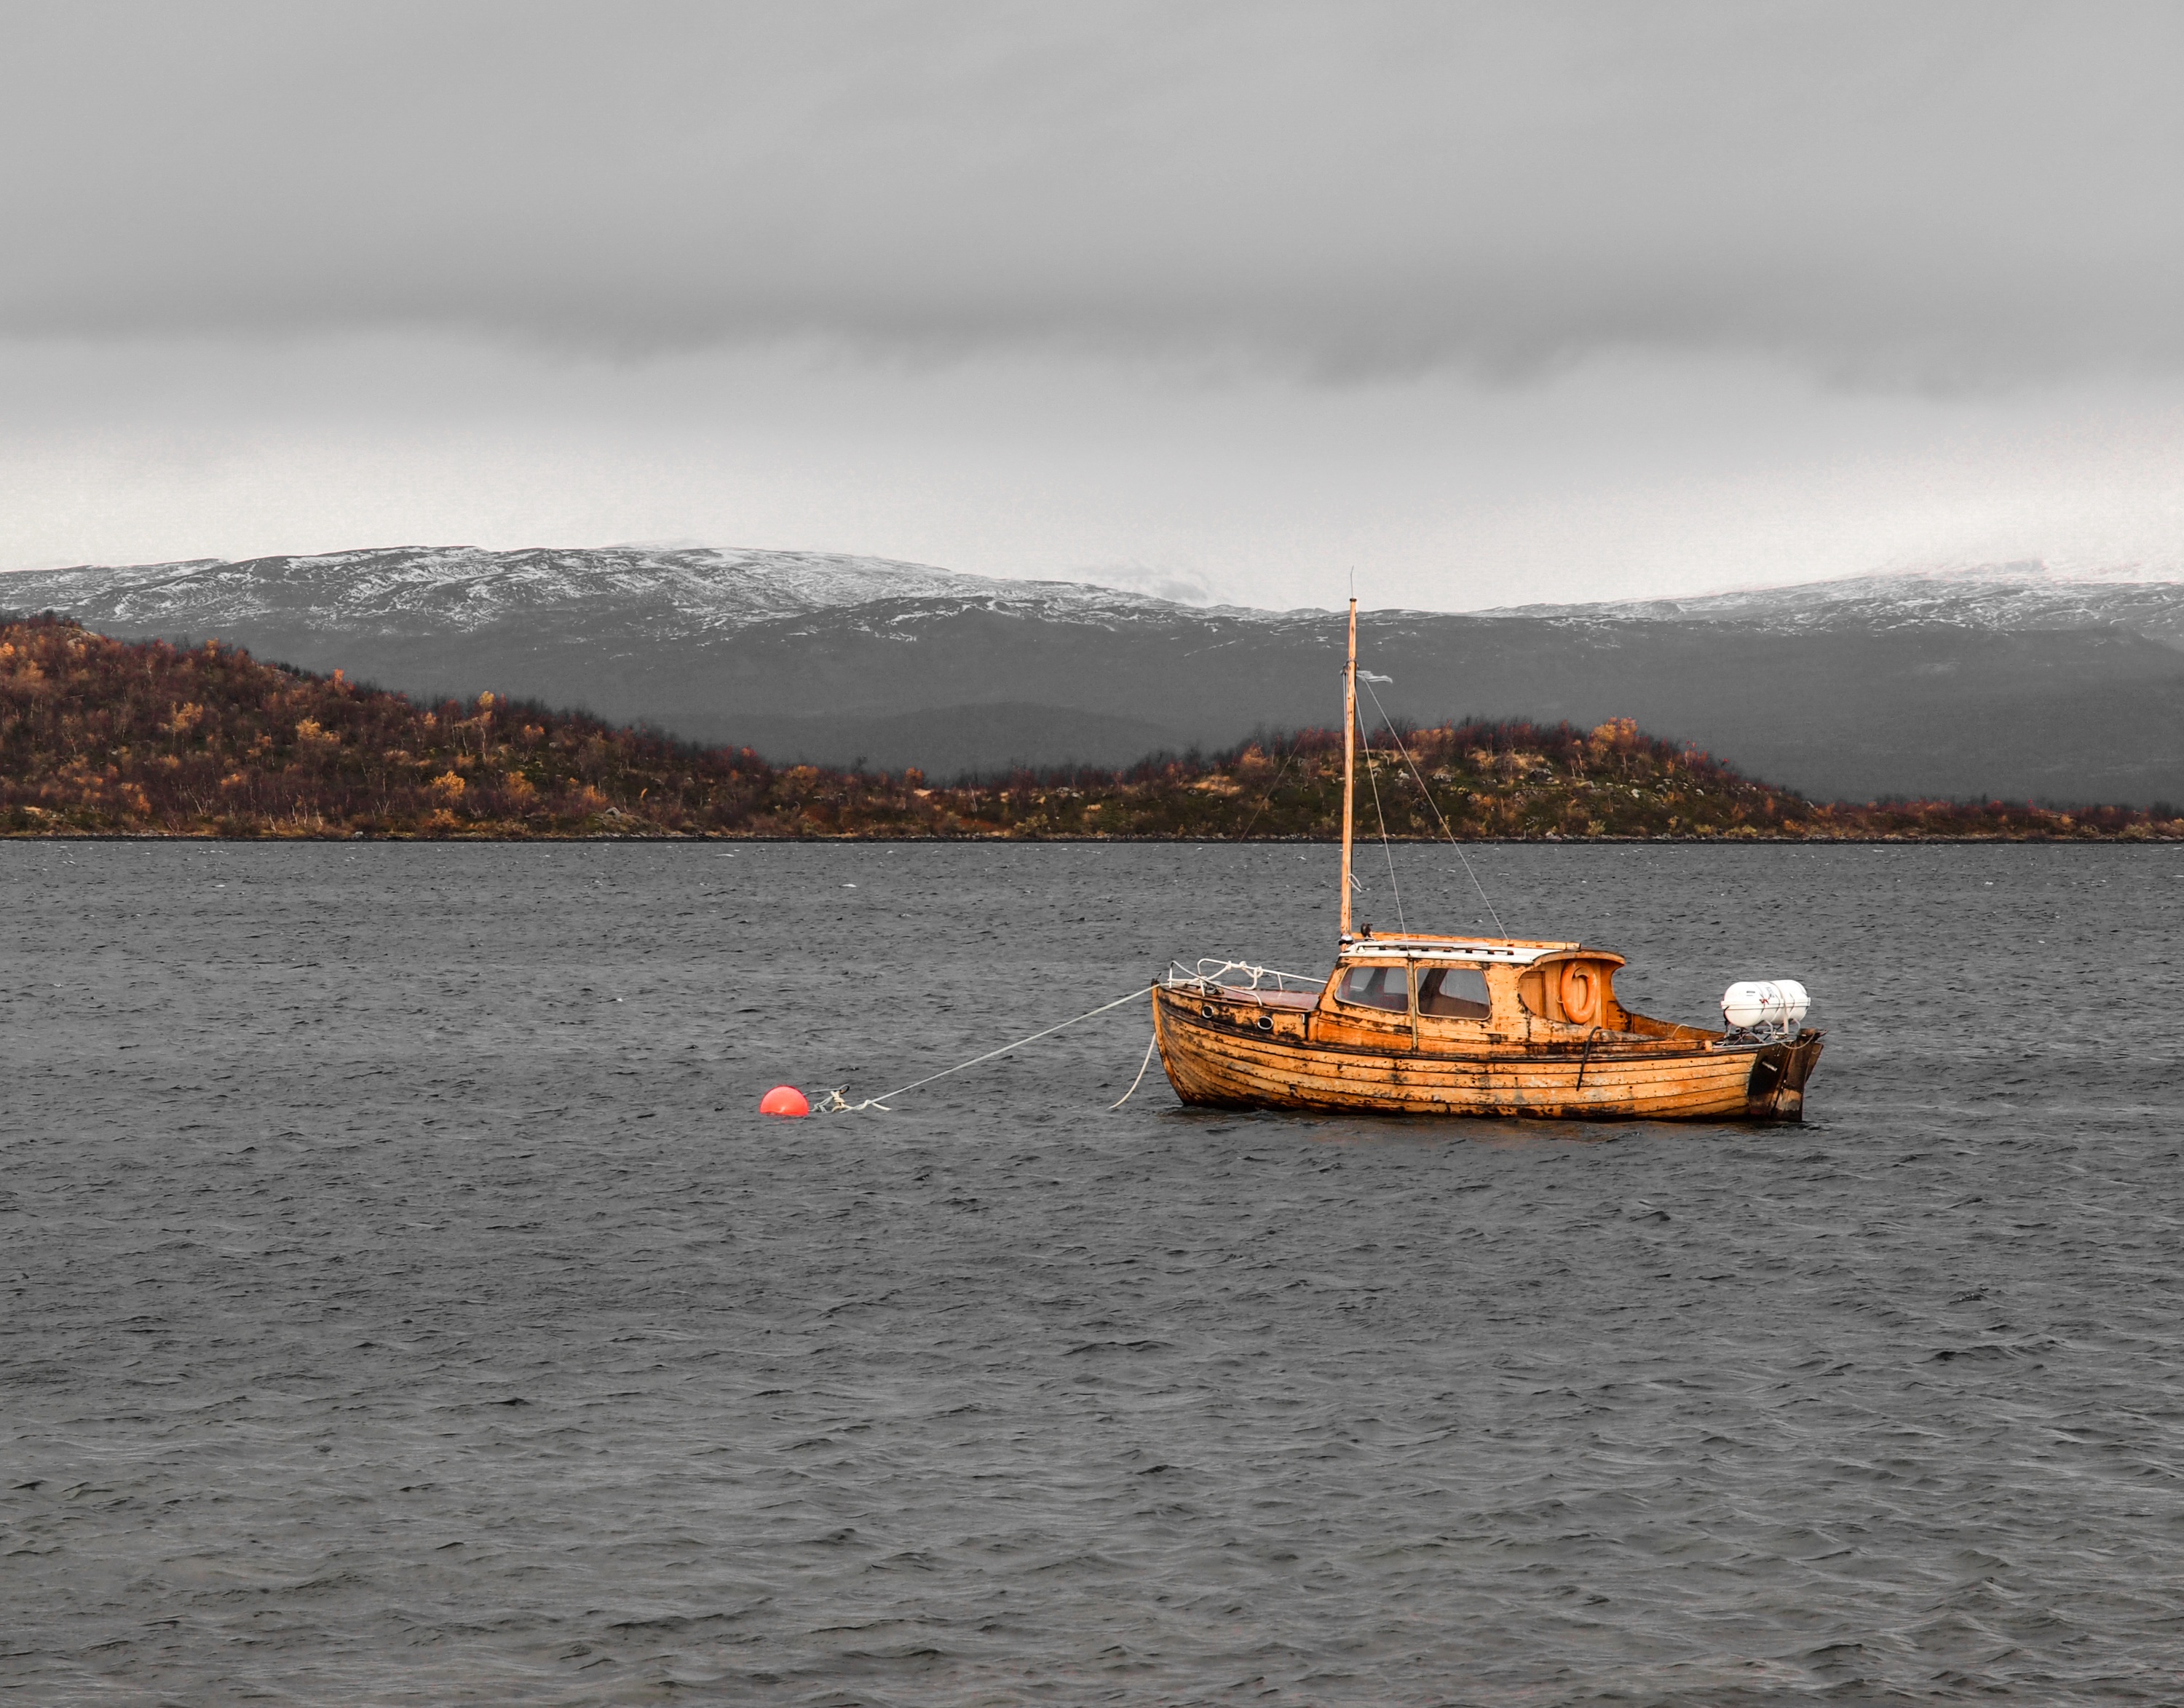
sea, coast, ocean, boat, shore, wave, lake, ship, vehicle, bay, harbor, arctic, boating, sweden, watercraft, fishing vessel, lapland